Four Kumaras

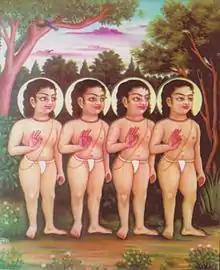
Four Kumaras

The four Kumaras are the eldest sons of the creator-god Brahma. When Brahma undertook the task of creating the universe, he first created some beings from different parts of his body to aid him. The Kumaras were the first such beings. They were created from his mind and appeared as infants. Brahma ordered them to aid in the creation, but as manifestations of "sattva" (purity), and uninterested in worldly life, they refused and instead devoted themselves to God and celibacy, against the wishes of their father. The "Bhagavata Purana" narrates further that their refusal made Brahma angry and his wrath manifested into the deity Shiva. As per a variant, Brahma practised "tapas" (austerities) and pleased Vishnu, and so the latter appeared in the form of the four infant Kumaras as Brahma's sons. Some texts like the "Devi Bhagavata Purana" and the "Bhavishya Purana" narrates the four Kumaras appeared even before the Brahma of the present age (In a cycle of time, some texts say that a Brahma dies and is reborn.)